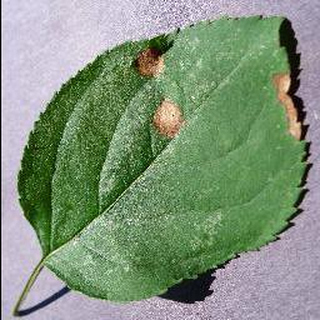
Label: apple_black_rot